Protests against Donald Trump

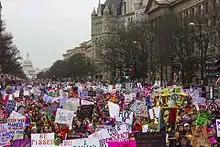
Demonstrators on Pennsylvania Avenue participating in the Women's March on Washington

A large number of protests were planned in connection with the inauguration of Donald Trump as president on January 20, 2017. Security preparation for Trump's inauguration gathered nearly 28,000 security personnel to participate in Washington, D.C. The vast majority of protesters, several thousand in all, were peaceful. However, many violent acts, such as property destruction, occurred. DisruptJ20 protesters linked arms at security checkpoints and attempted to shut them down. Some elements of the protesters were black bloc groups and self-described anarchists, and engaged in sporadic acts of vandalism, rioting, and violence.